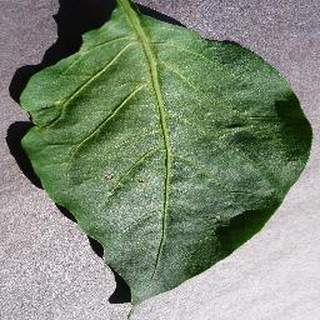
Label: healthy_bell_pepper